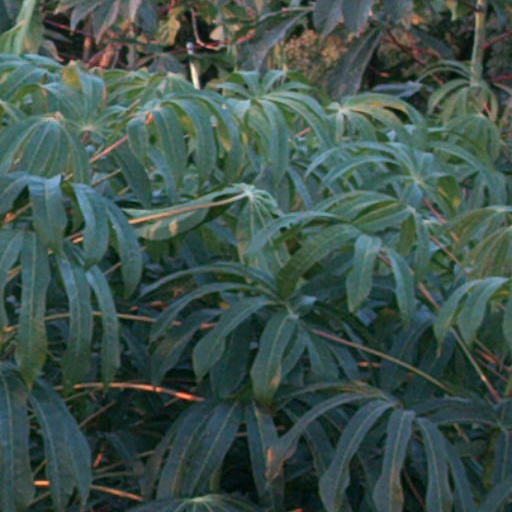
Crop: cassava